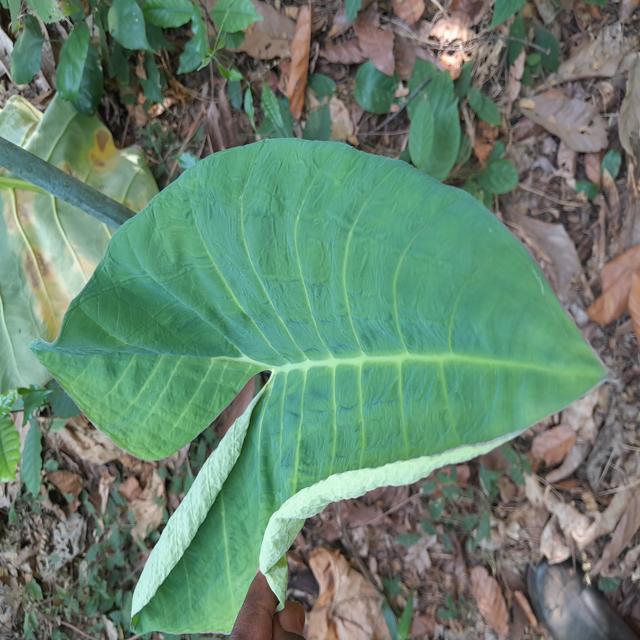
Label: Healthy